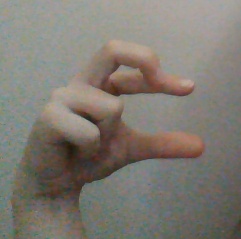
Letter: thal